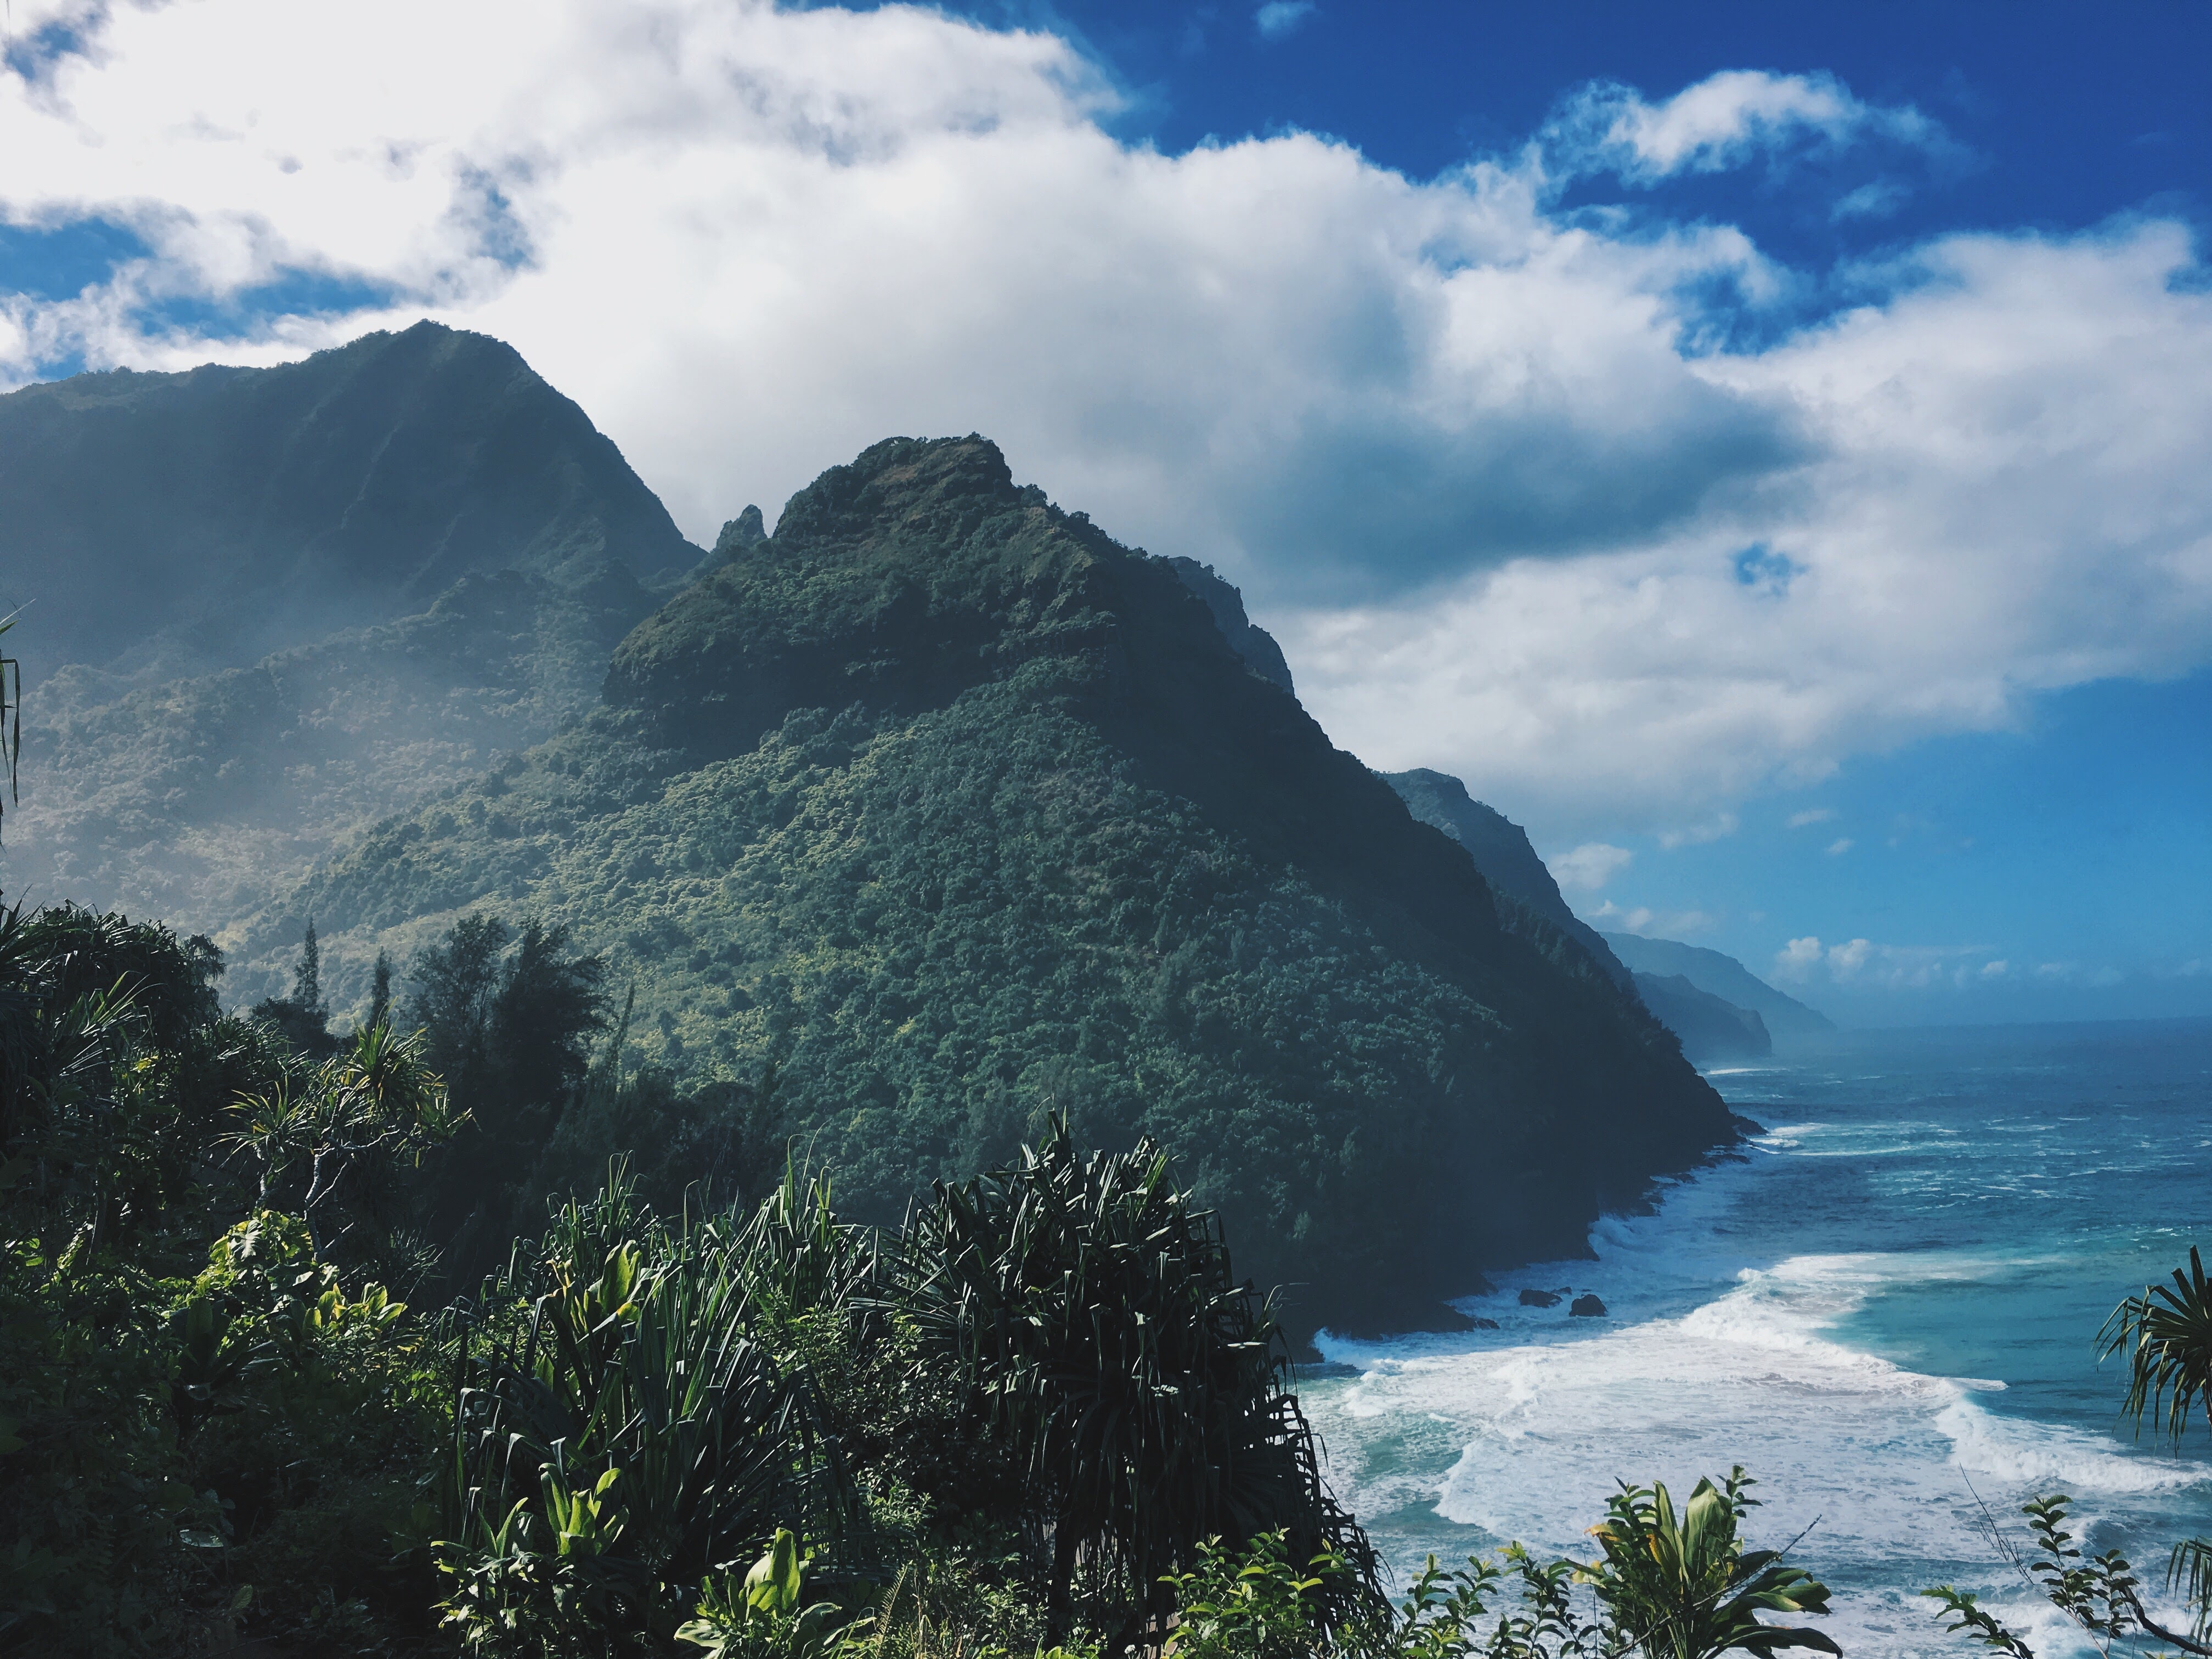
beach, landscape, sea, coast, nature, ocean, mountain, cloud, sky, hill, mountain range, cliff, bay, fjord, terrain, alps, landform, geographical feature, atmospheric phenomenon, mountainous landforms